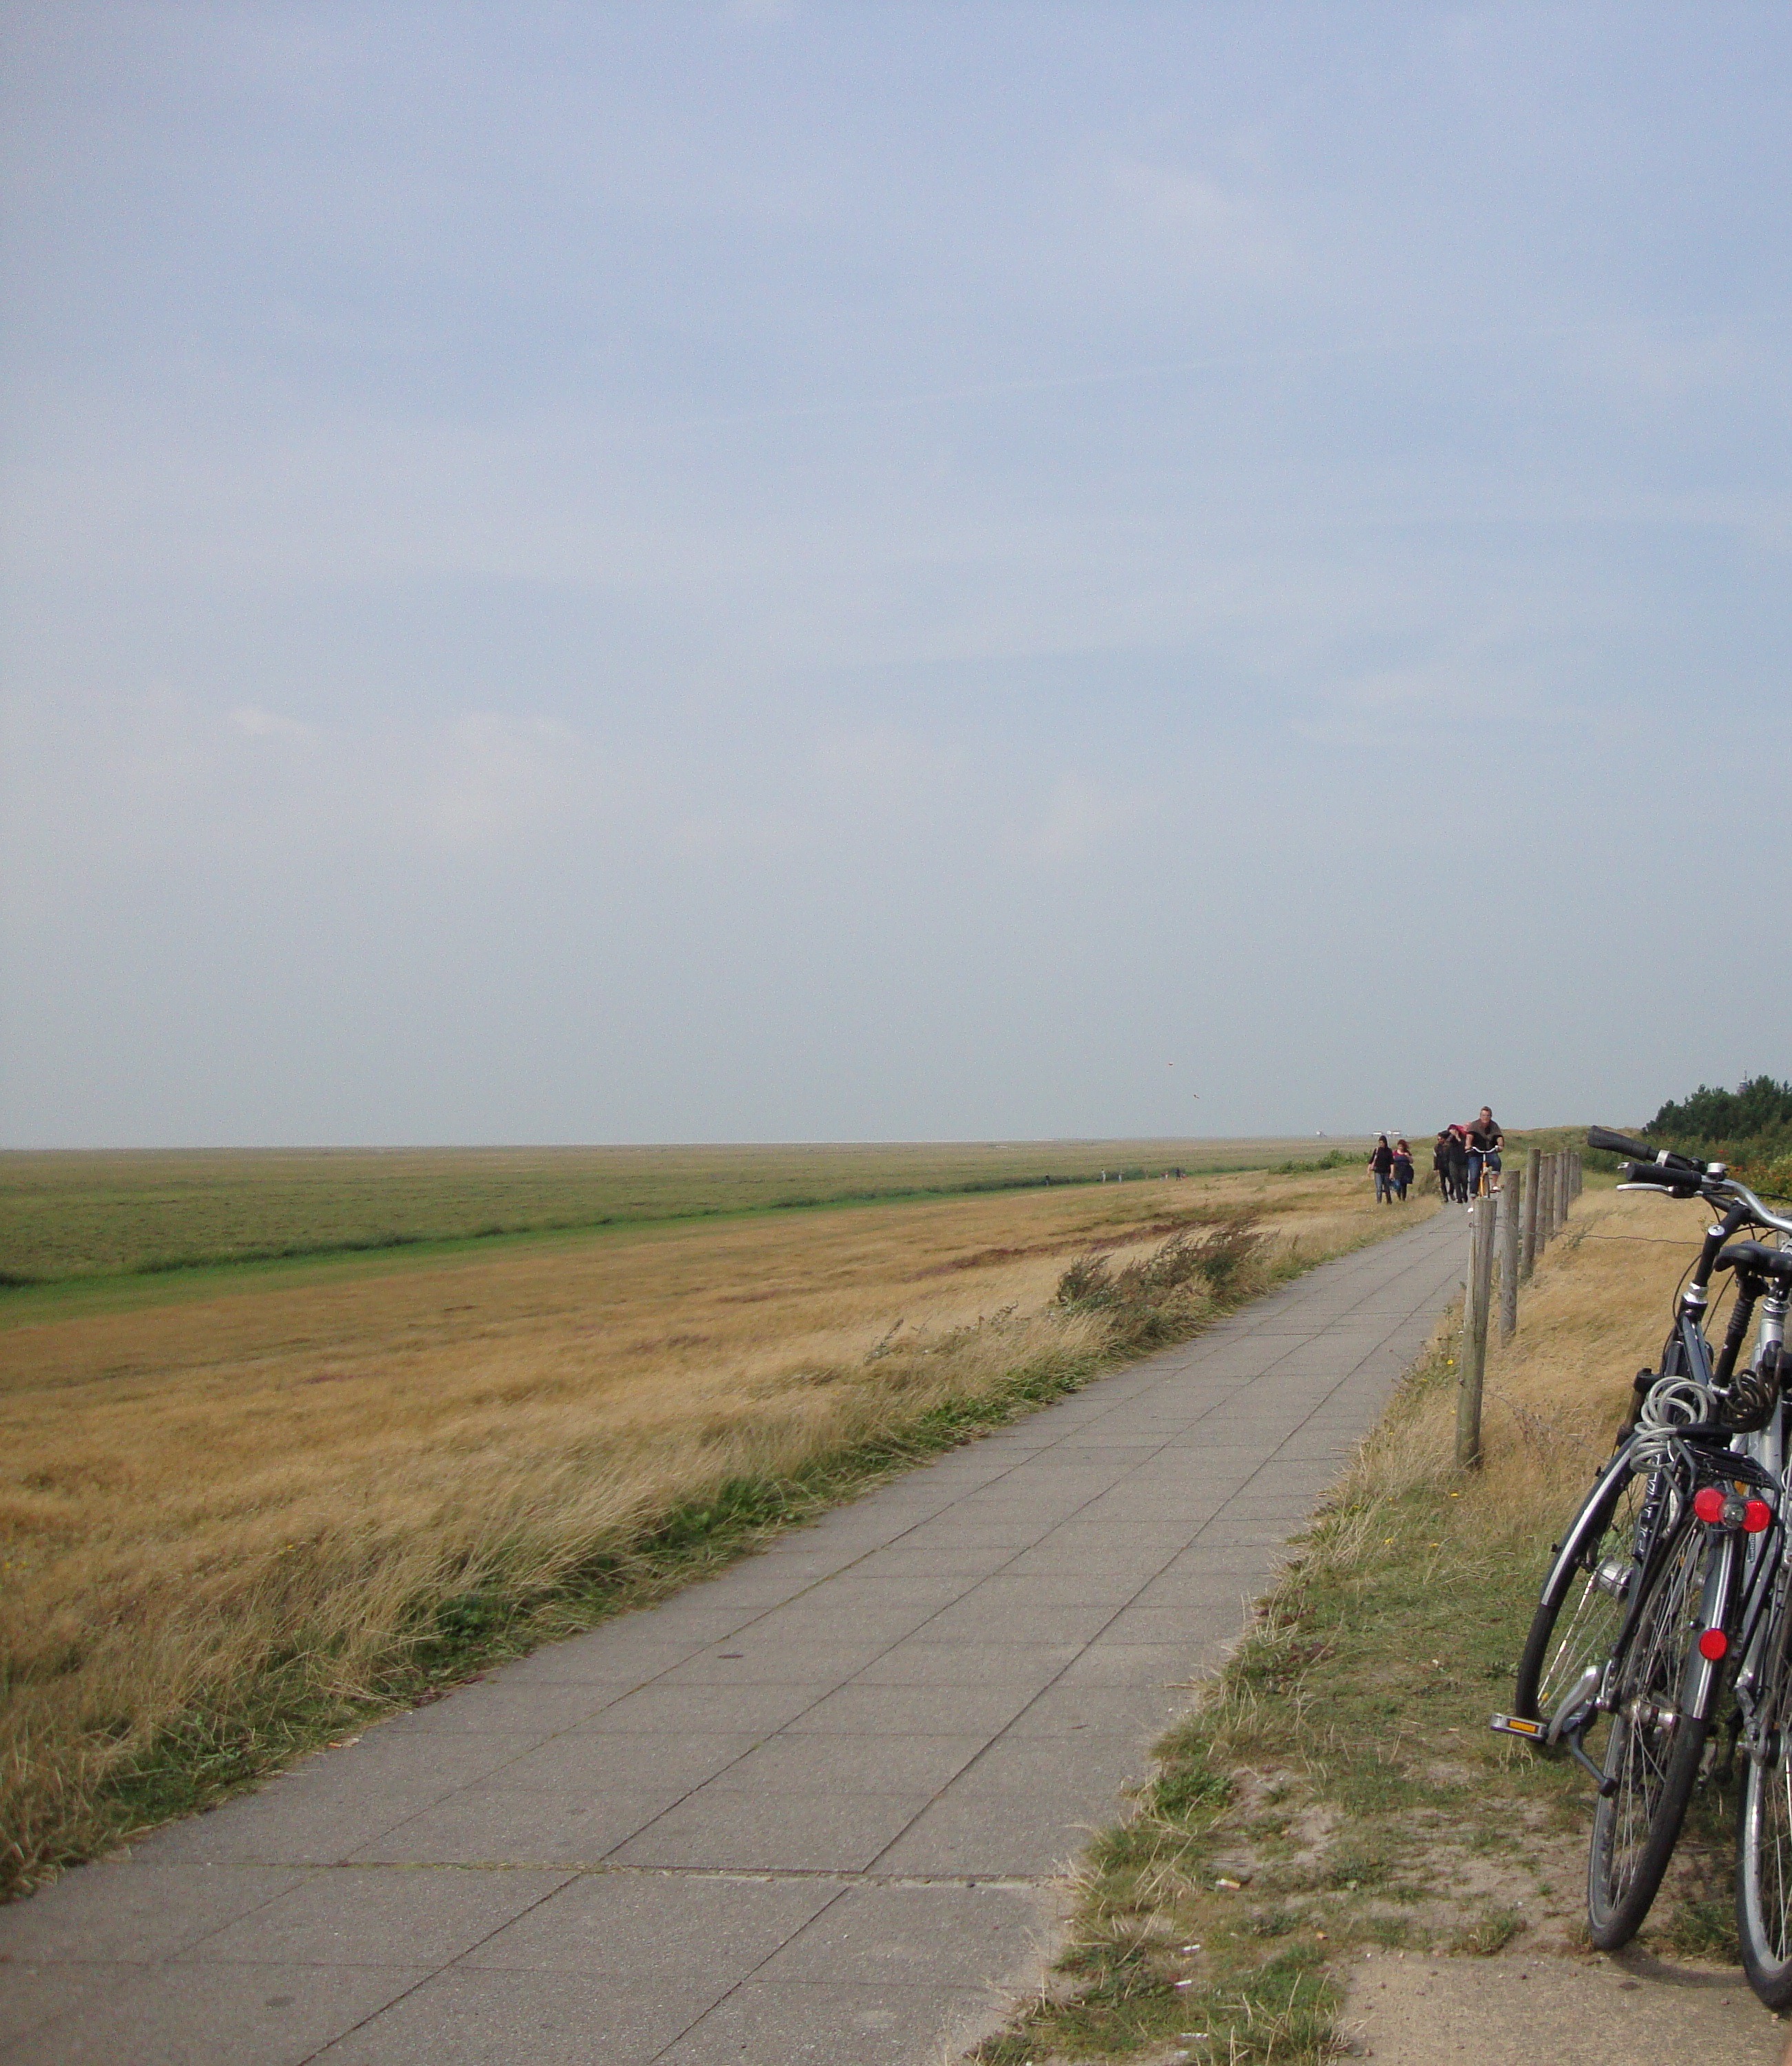
coast, horizon, road, field, prairie, hill, highway, walkway, dirt road, vehicle, rest, route, plain, road trip, cycling, vision, recovery, steppe, rural area, st peter obi, natural environment